Casa Rio

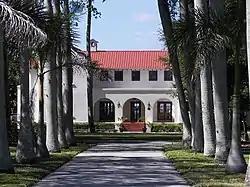

Casa Rio (also been known as the S.W. Stribley House) is a house that was built in 1926. It was designed by architects Henry Van Ryn and Gerrit de Gelleke in the Mission/Spanish Revival style. It was listed on the National Register of Historic Places (NRHP) in 1996; the listing included one contributing building and two contributing structures on .